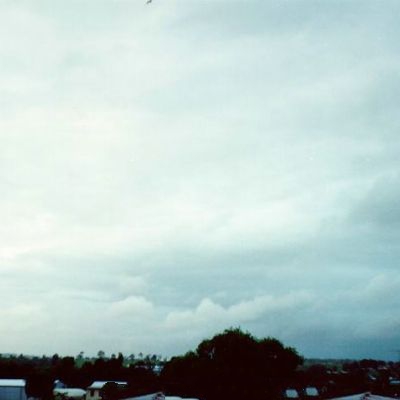
Cloud type: Stratus (St)